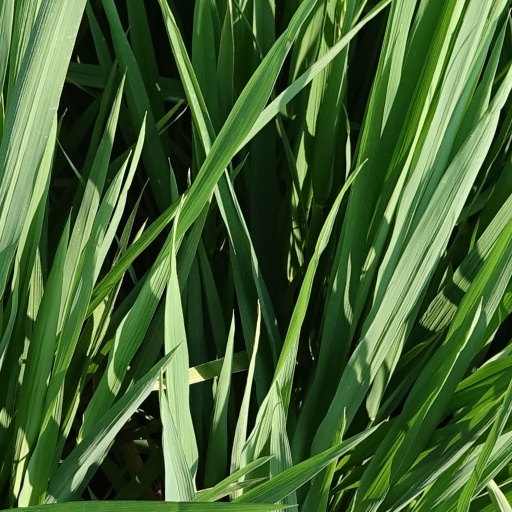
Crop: rice